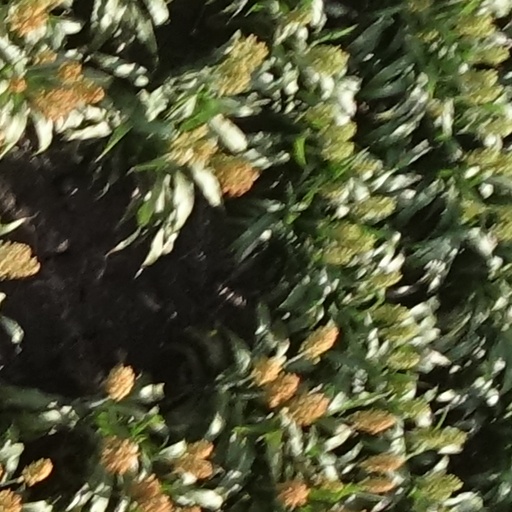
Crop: sorghum